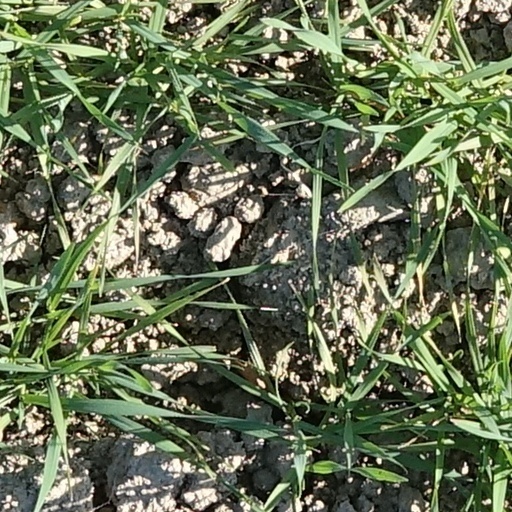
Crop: wheat